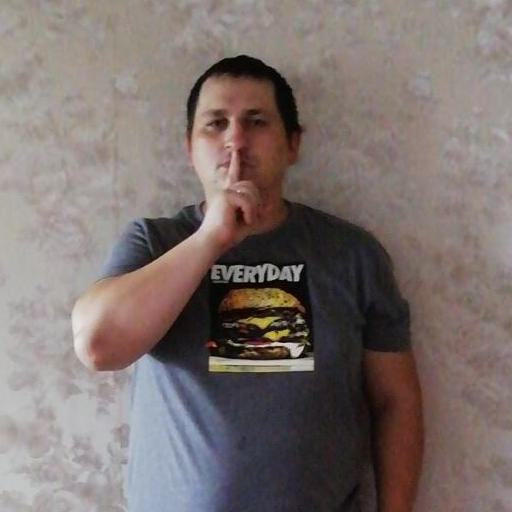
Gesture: mute